166th Air Refueling Squadron

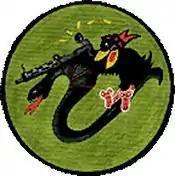
World War II 364th Fighter Squadron emblem

With the end of the Cold War, a major reorganization of the Air Force was soon underway which would bring about the most significant mission change in the history of the 121st. After 35 years of flying fighters it was to become an air refueling wing.